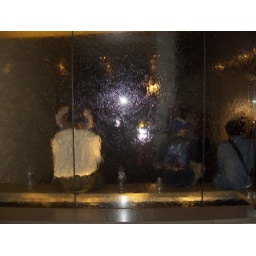
Water is dripping down the wall. The guy in the white shirt is wearing some helmety thing.